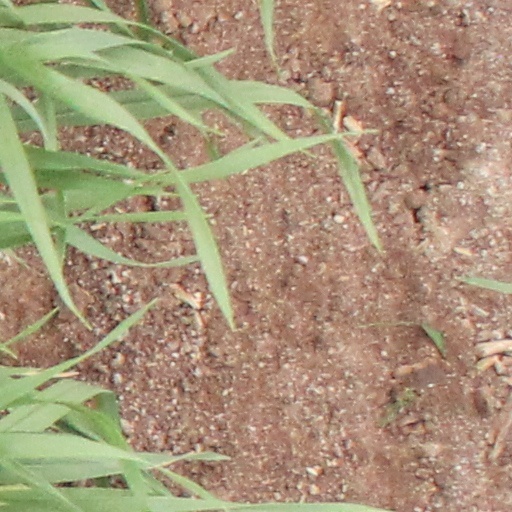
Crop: wheat